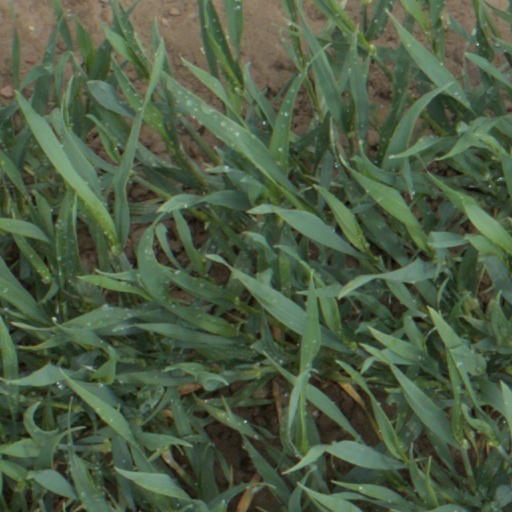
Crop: wheat